Haikou

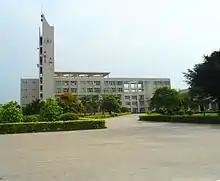
Hainan University just inside the north gate.

Haikou has an extensive urban bus service. Standard fare is 1 yuan, with no bus pass, ticket, or transfer system in place. Urban minibuses operated prior to 2009, but have since been phased-out. Taxi automobiles and electric motorbikes operate throughout the city. During 2009–2010, petrol-fueled motorbike taxis were banned and seized by police at numerous checkpoints within the city.